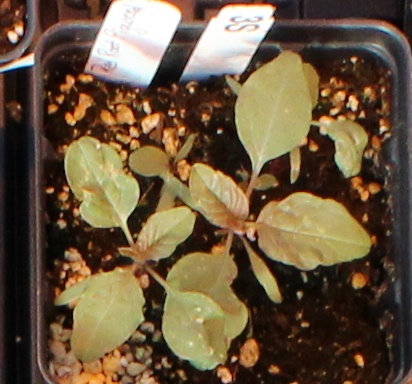
Label: Redroot Pigweed